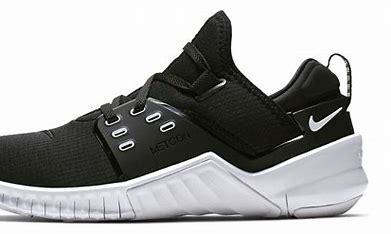
Brand: Nike
Model: Free X Metcon 2